Haifa

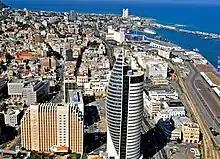
Downtown Haifa and port with the Sail Tower in the foreground

Haifa is Israel's third-largest city, consisting of 103,000 households, or a population of . Immigrants from the former Soviet Union constitute 25% of Haifa's population, thus making Russian one of the three main spoken languages of the city.